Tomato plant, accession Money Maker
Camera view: horizontal (90 deg, fisheye); turntable rotation: 210 degrees
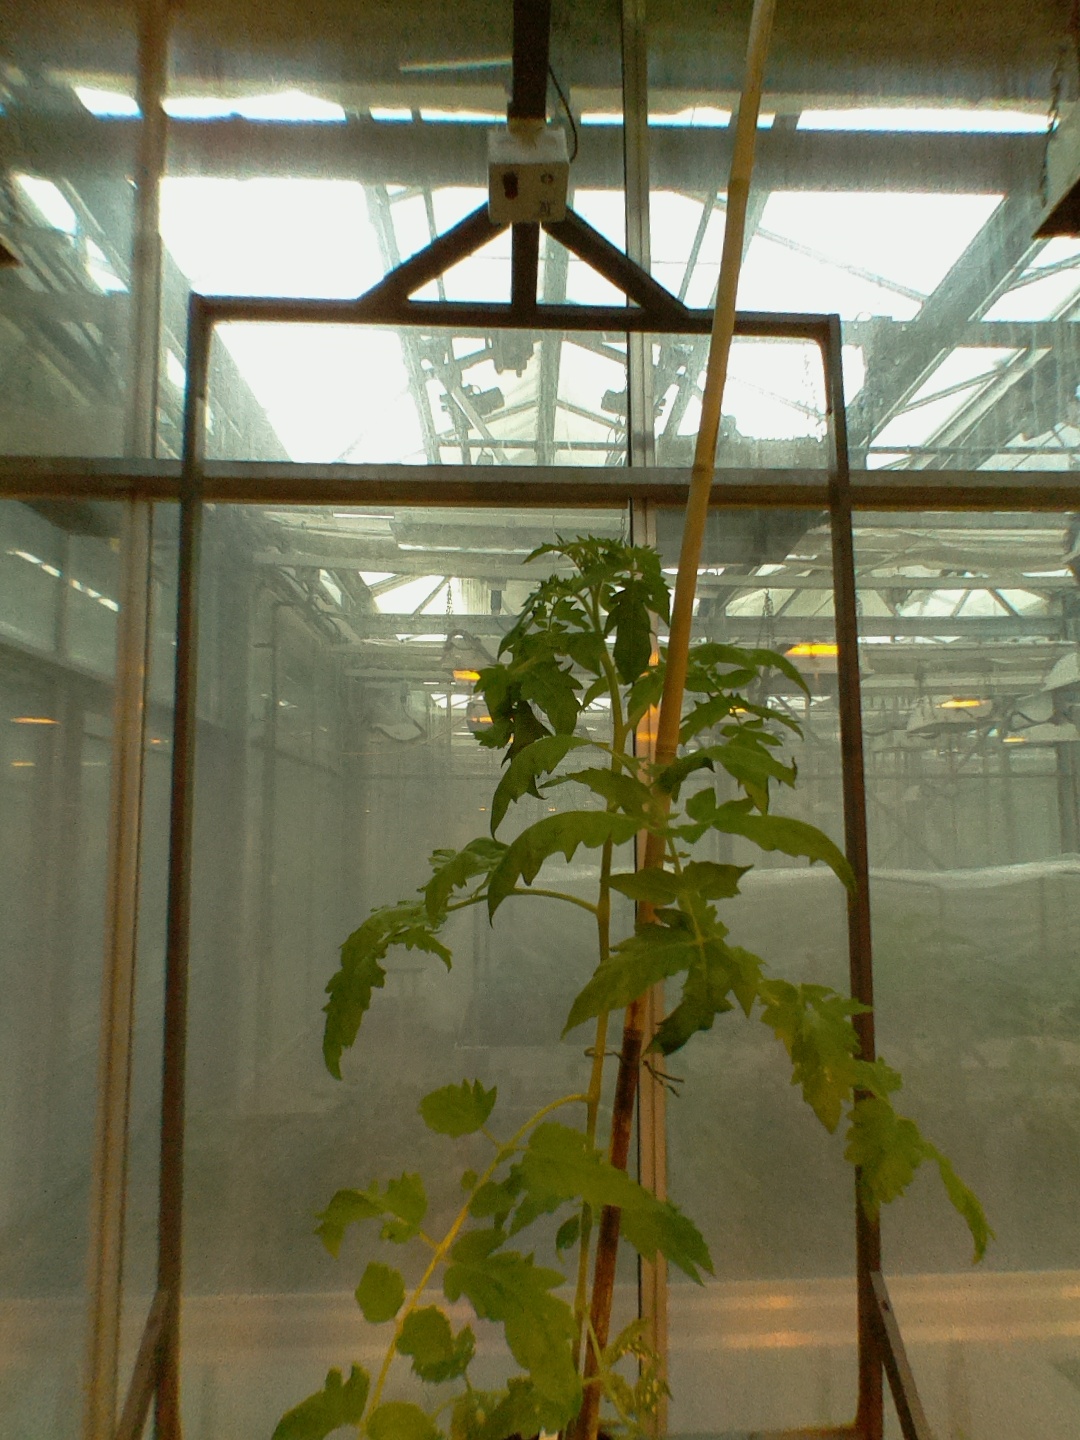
BBCH growth stage 16: 12 of true leaves visible